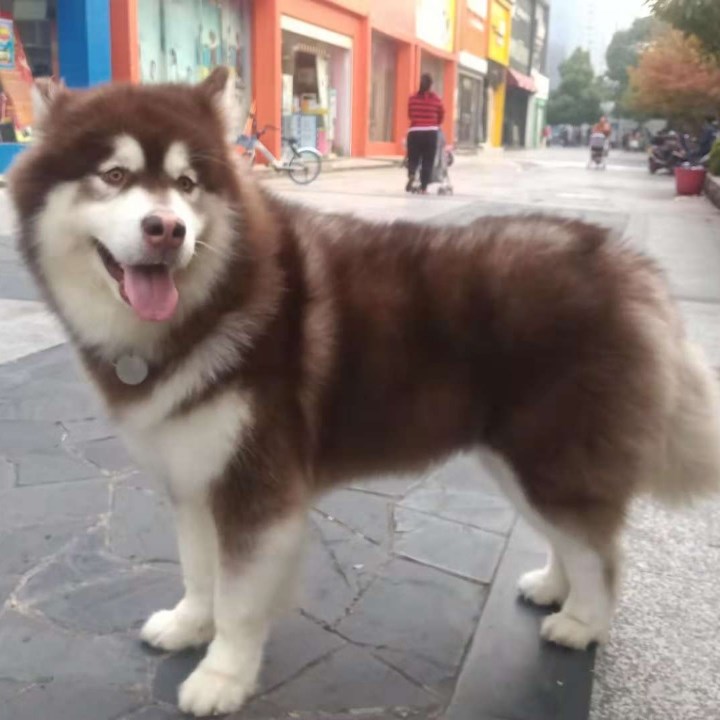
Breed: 1324-n000004-malamute